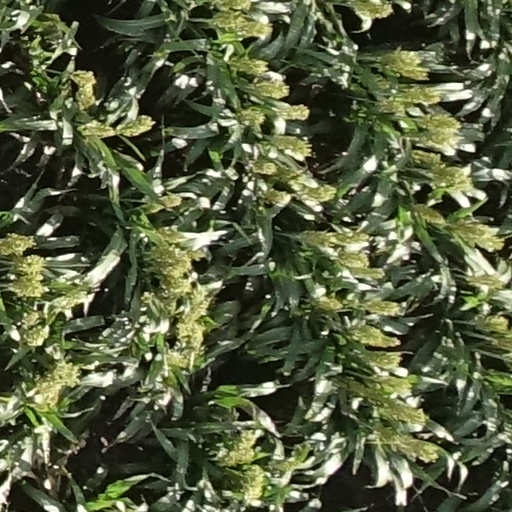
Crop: sorghum